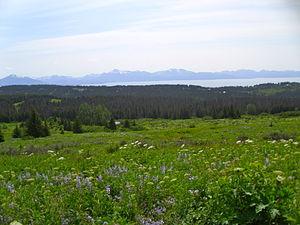
Diamond Ridge est une census-designated place du borough de la péninsule de Kenai en Alaska aux États-Unis. Sa population était de 1 156 habitants en 2010.